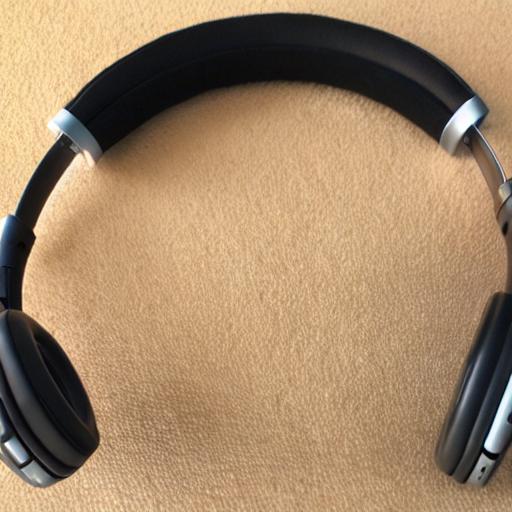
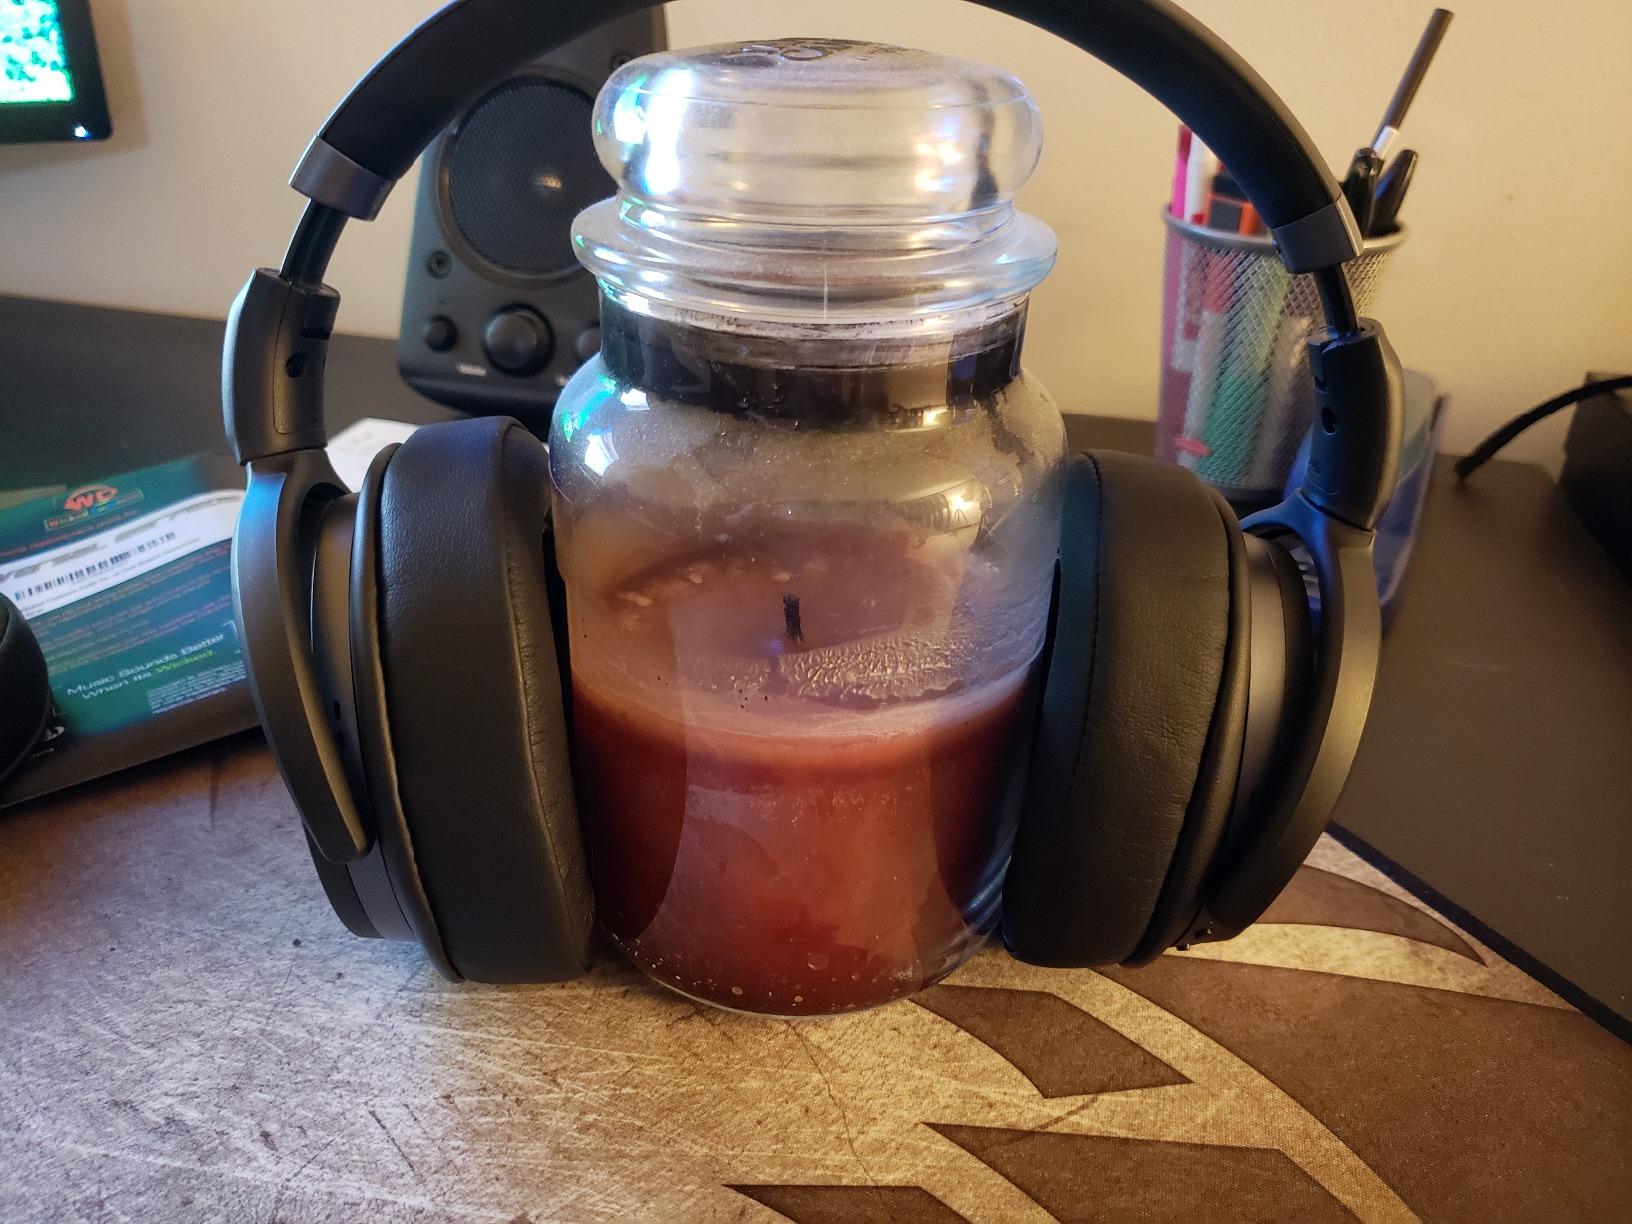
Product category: headphones
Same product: no